Seattle Thunderbirds

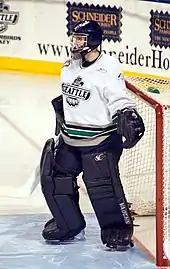
Calvin Pickard played for the Thunderbirds between 2008 and 2012.

Several National Hockey League players started with the Thunderbirds: